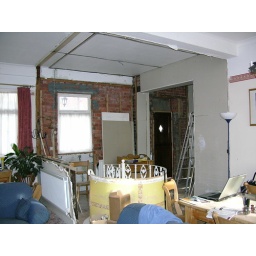
The front door and window now swapped around